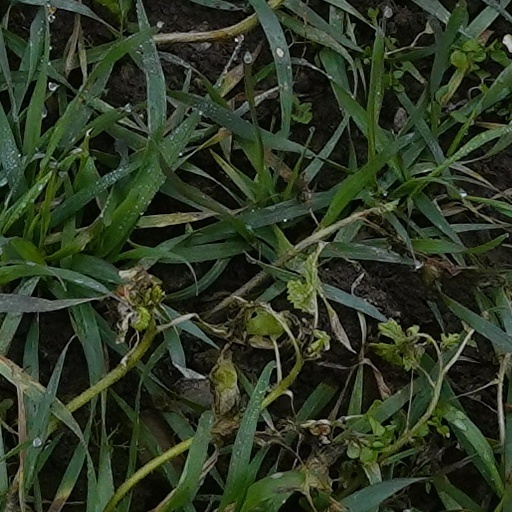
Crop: wheat